August Uprising

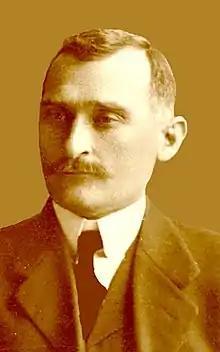
Prince Kote Andronikashvili, chairman of the Damkom (1923–1924)

In the course of the Red Army invasion, part of the defeated Georgian forces withdrew into the mountains and organized themselves into a number of small partisan groups. From 1921 to 1922, guerrilla warfare broke out in several regions of Georgia. In May 1921, the highlanders of Svaneti, northwestern Georgia, led by Mosestro Dadeshkeliani, Nestor Gardapkhadze and Bidzina Pirveli, rose in rebellion. After a resistance of six months, the revolt was put down and its leaders were purged. In early 1922, the rebellion against the Soviet rule broke out in Khevsureti, another mountainous district, but in northeast Georgia. Soviet troops using aviation managed to stop this rebellion from spreading, but could not crush it completely. Colonel Kakutsa Cholokashvili, who had led the revolt, managed to escape to the neighboring Chechnya, whence he made several inroads into Georgia, preventing the Bolsheviks from gaining a foothold in the eastern Georgian mountains. The local militsiya chief Levan Razikashvili was arrested and later shot for having sympathized with the rebellion.